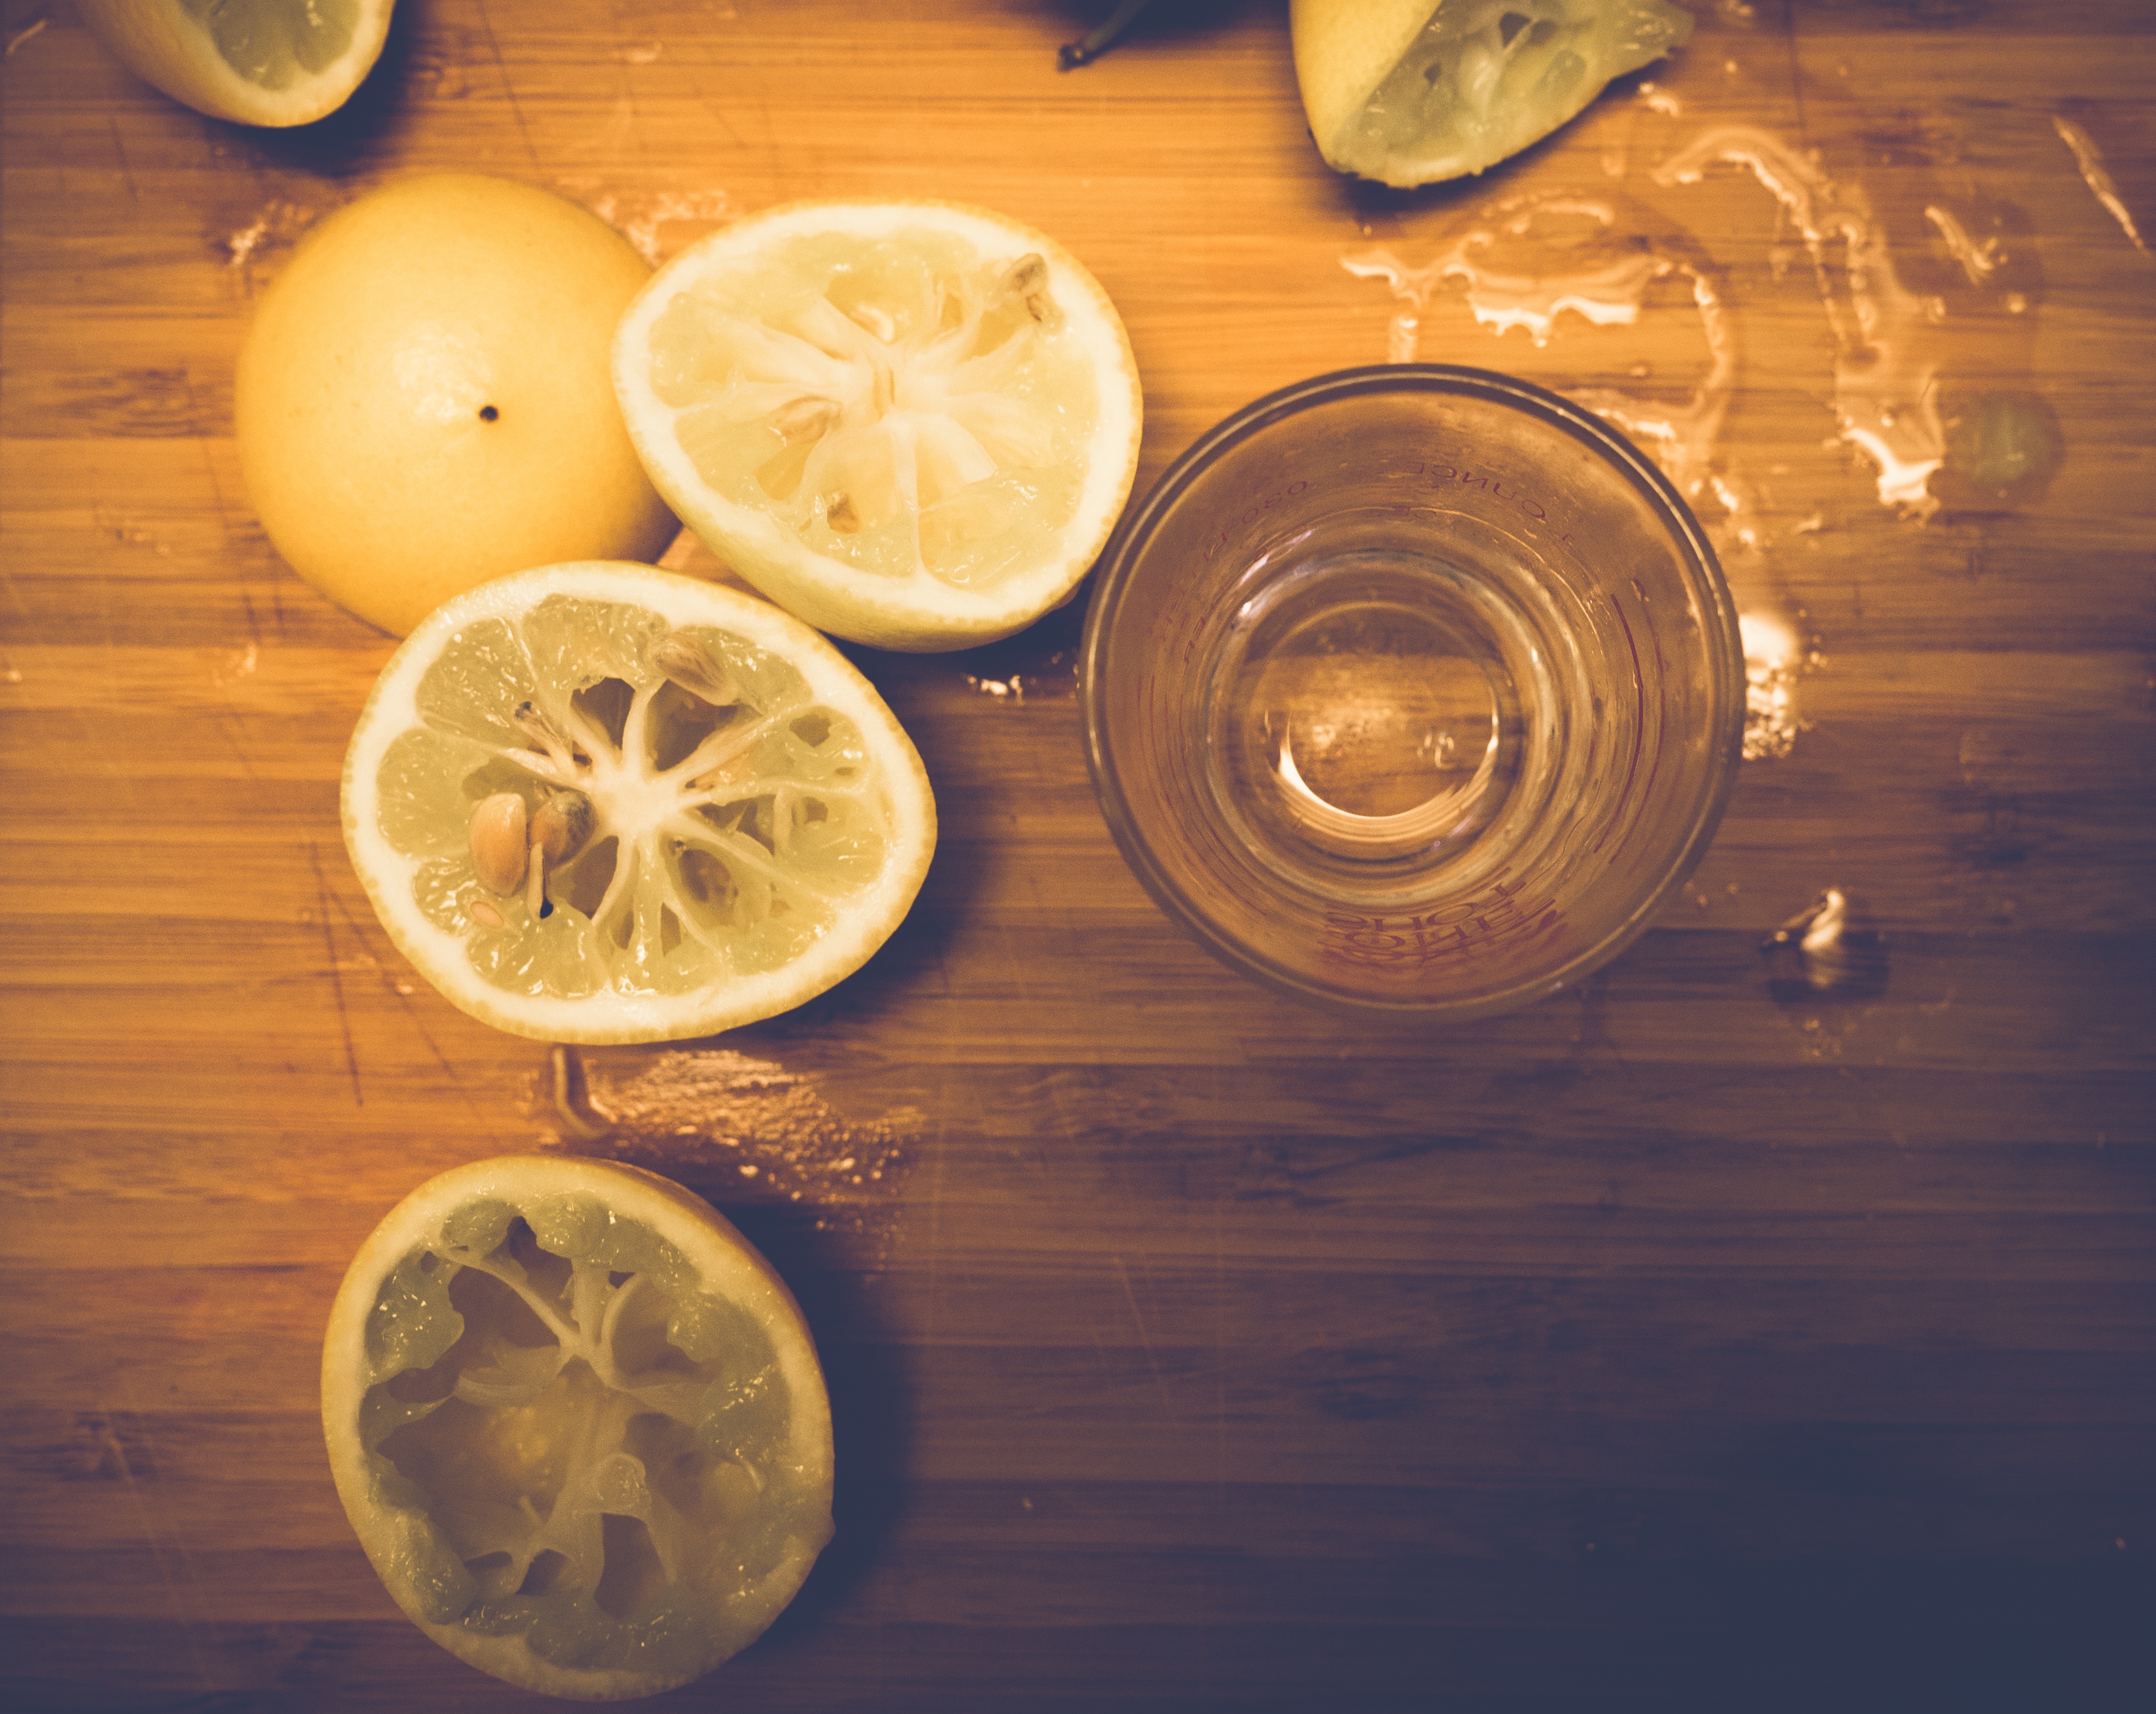
light, plant, food, produce, drink, lighting, citrus, macro photography, flavor, flowering plant, still life photography, land plant